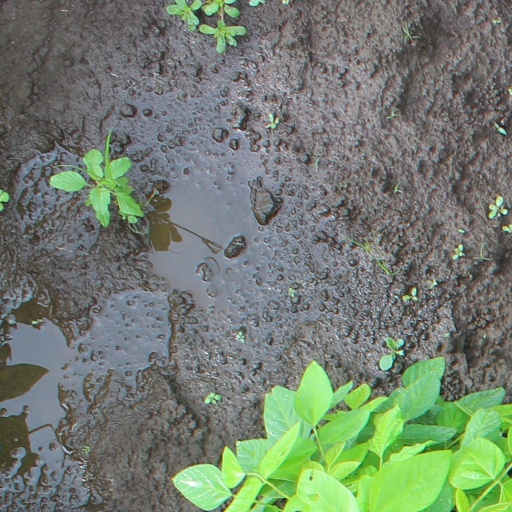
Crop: soybean